Hechingen

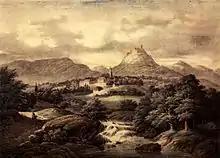
Hechingen (middleground) and Hohenzollern Castle (background, atop the hill) around 1860.

Hechingen is the ancestral home of the Hohenzollern dynasty of princes, electors, kings, and emperors, of Brandenburg, Prussia, the German Empire, and Romania. In 1176 the Counts of Hohenberg separated from the Counts of Hohenzollern and seized several cities from the Hohenzollerns. In 1218 the Burgraves of Nuremberg gained independence from them.